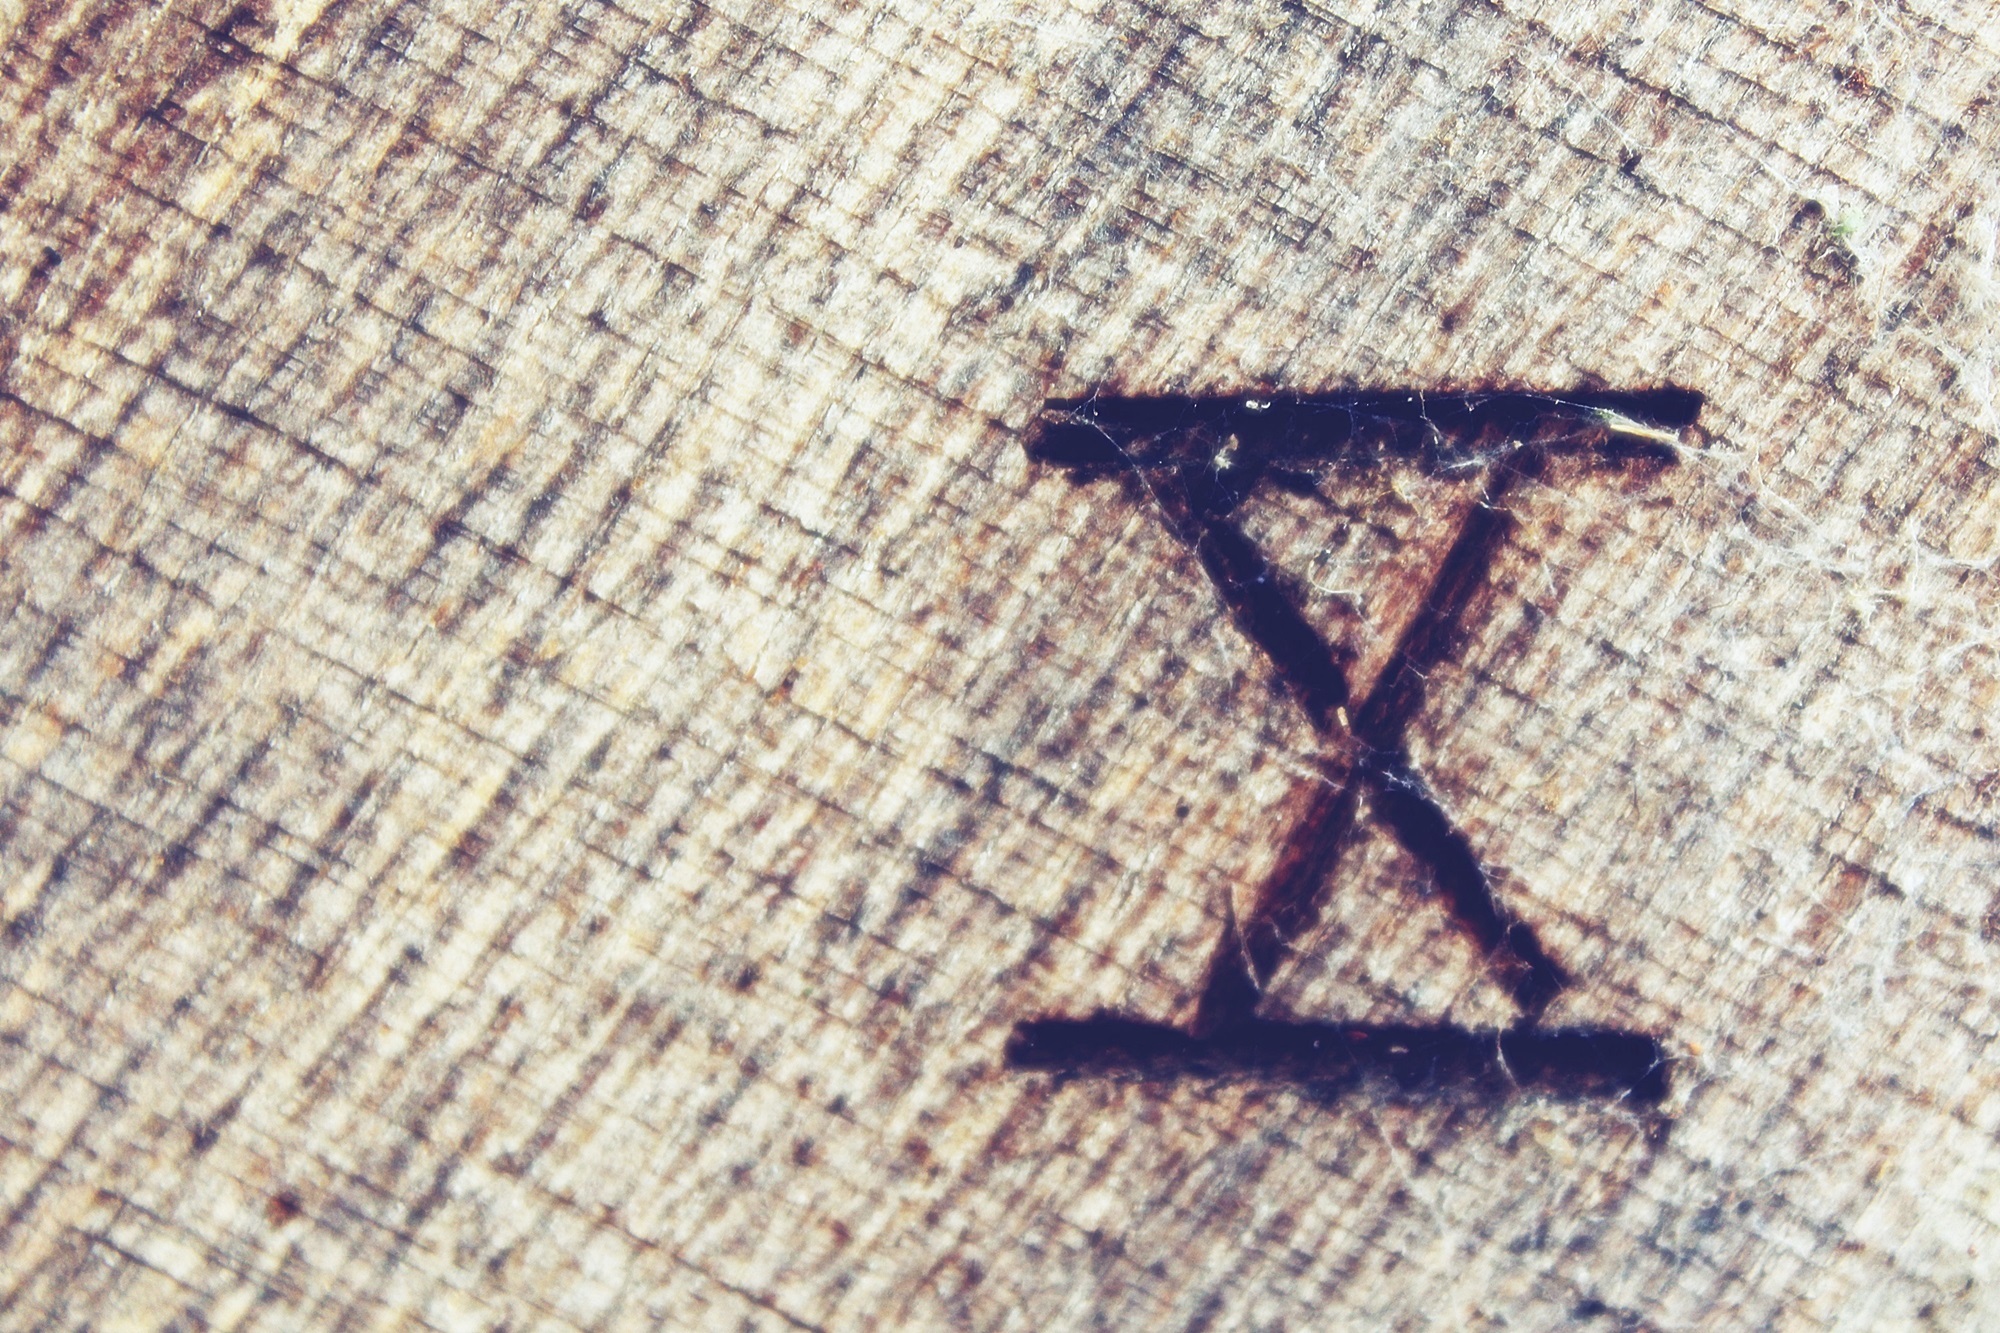
hand, wood, number, roman numeral, carve, background, roman, 10, carving, shape, ten, wooden wall, digit, flooring, numbering